Hangzhou West railway station

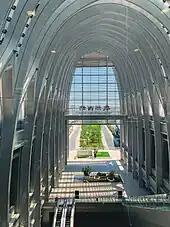
Station interior

Hangzhou West railway station is the third largest transport hub in Hangzhou after Hangzhou Xiaoshan International Airport and Hangzhou East railway station.